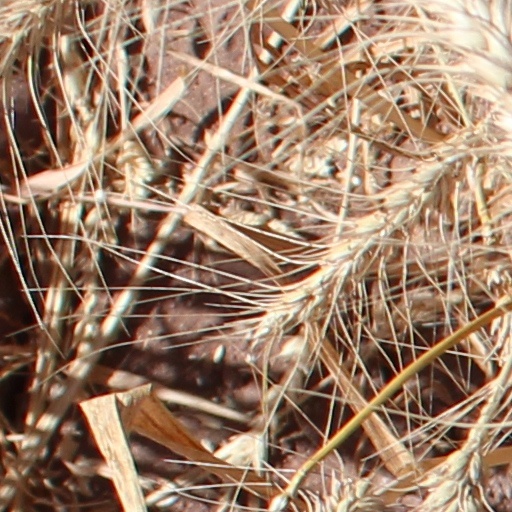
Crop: wheat